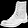
Label: Ankle boot